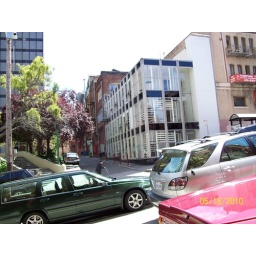
glass building in san francisco in China Town